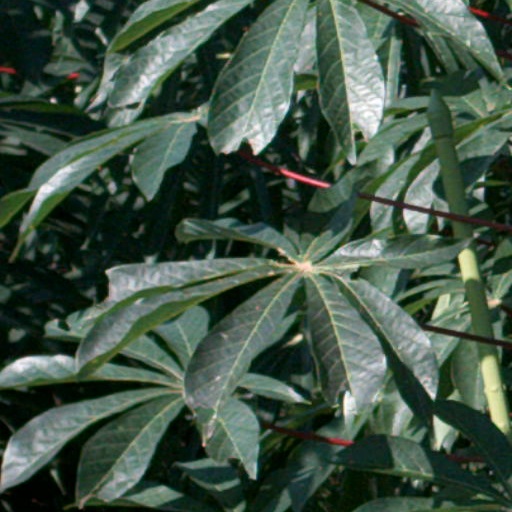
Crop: cassava